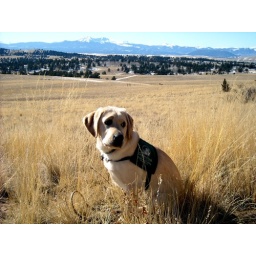
Yellow Lab puppy Frisbee in a field in Como, CO, with the Collegiate Peaks in the background. Submitted by Pat Lewis.